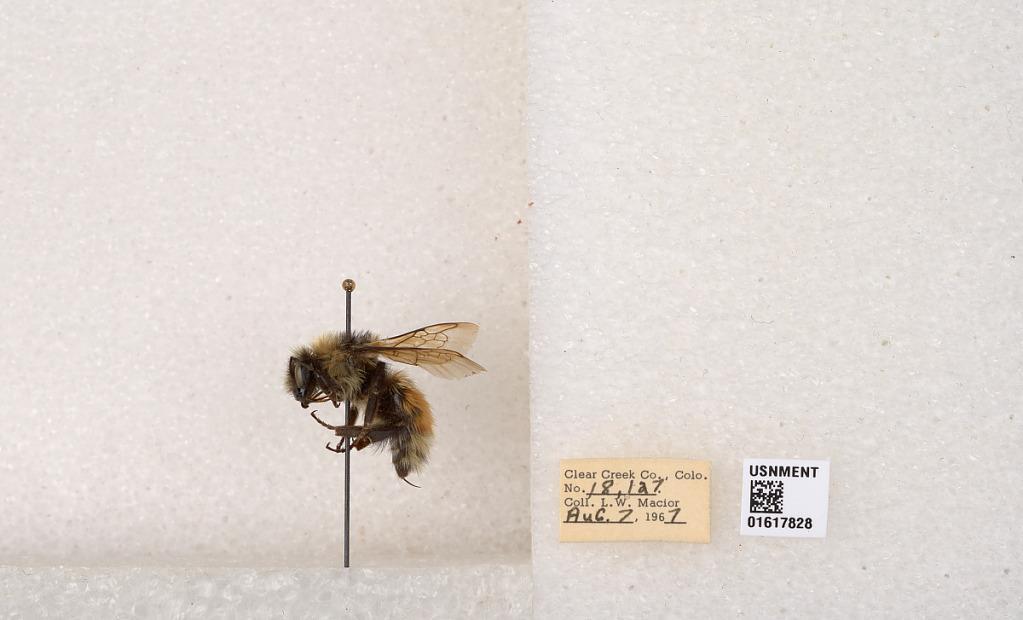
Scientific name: Bombus (Pyrobombus) sylvicola Kirby
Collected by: L. Macior
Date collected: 1967-8-7
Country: United States
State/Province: Colorado
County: Clear Creek
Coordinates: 39.6891, -105.644